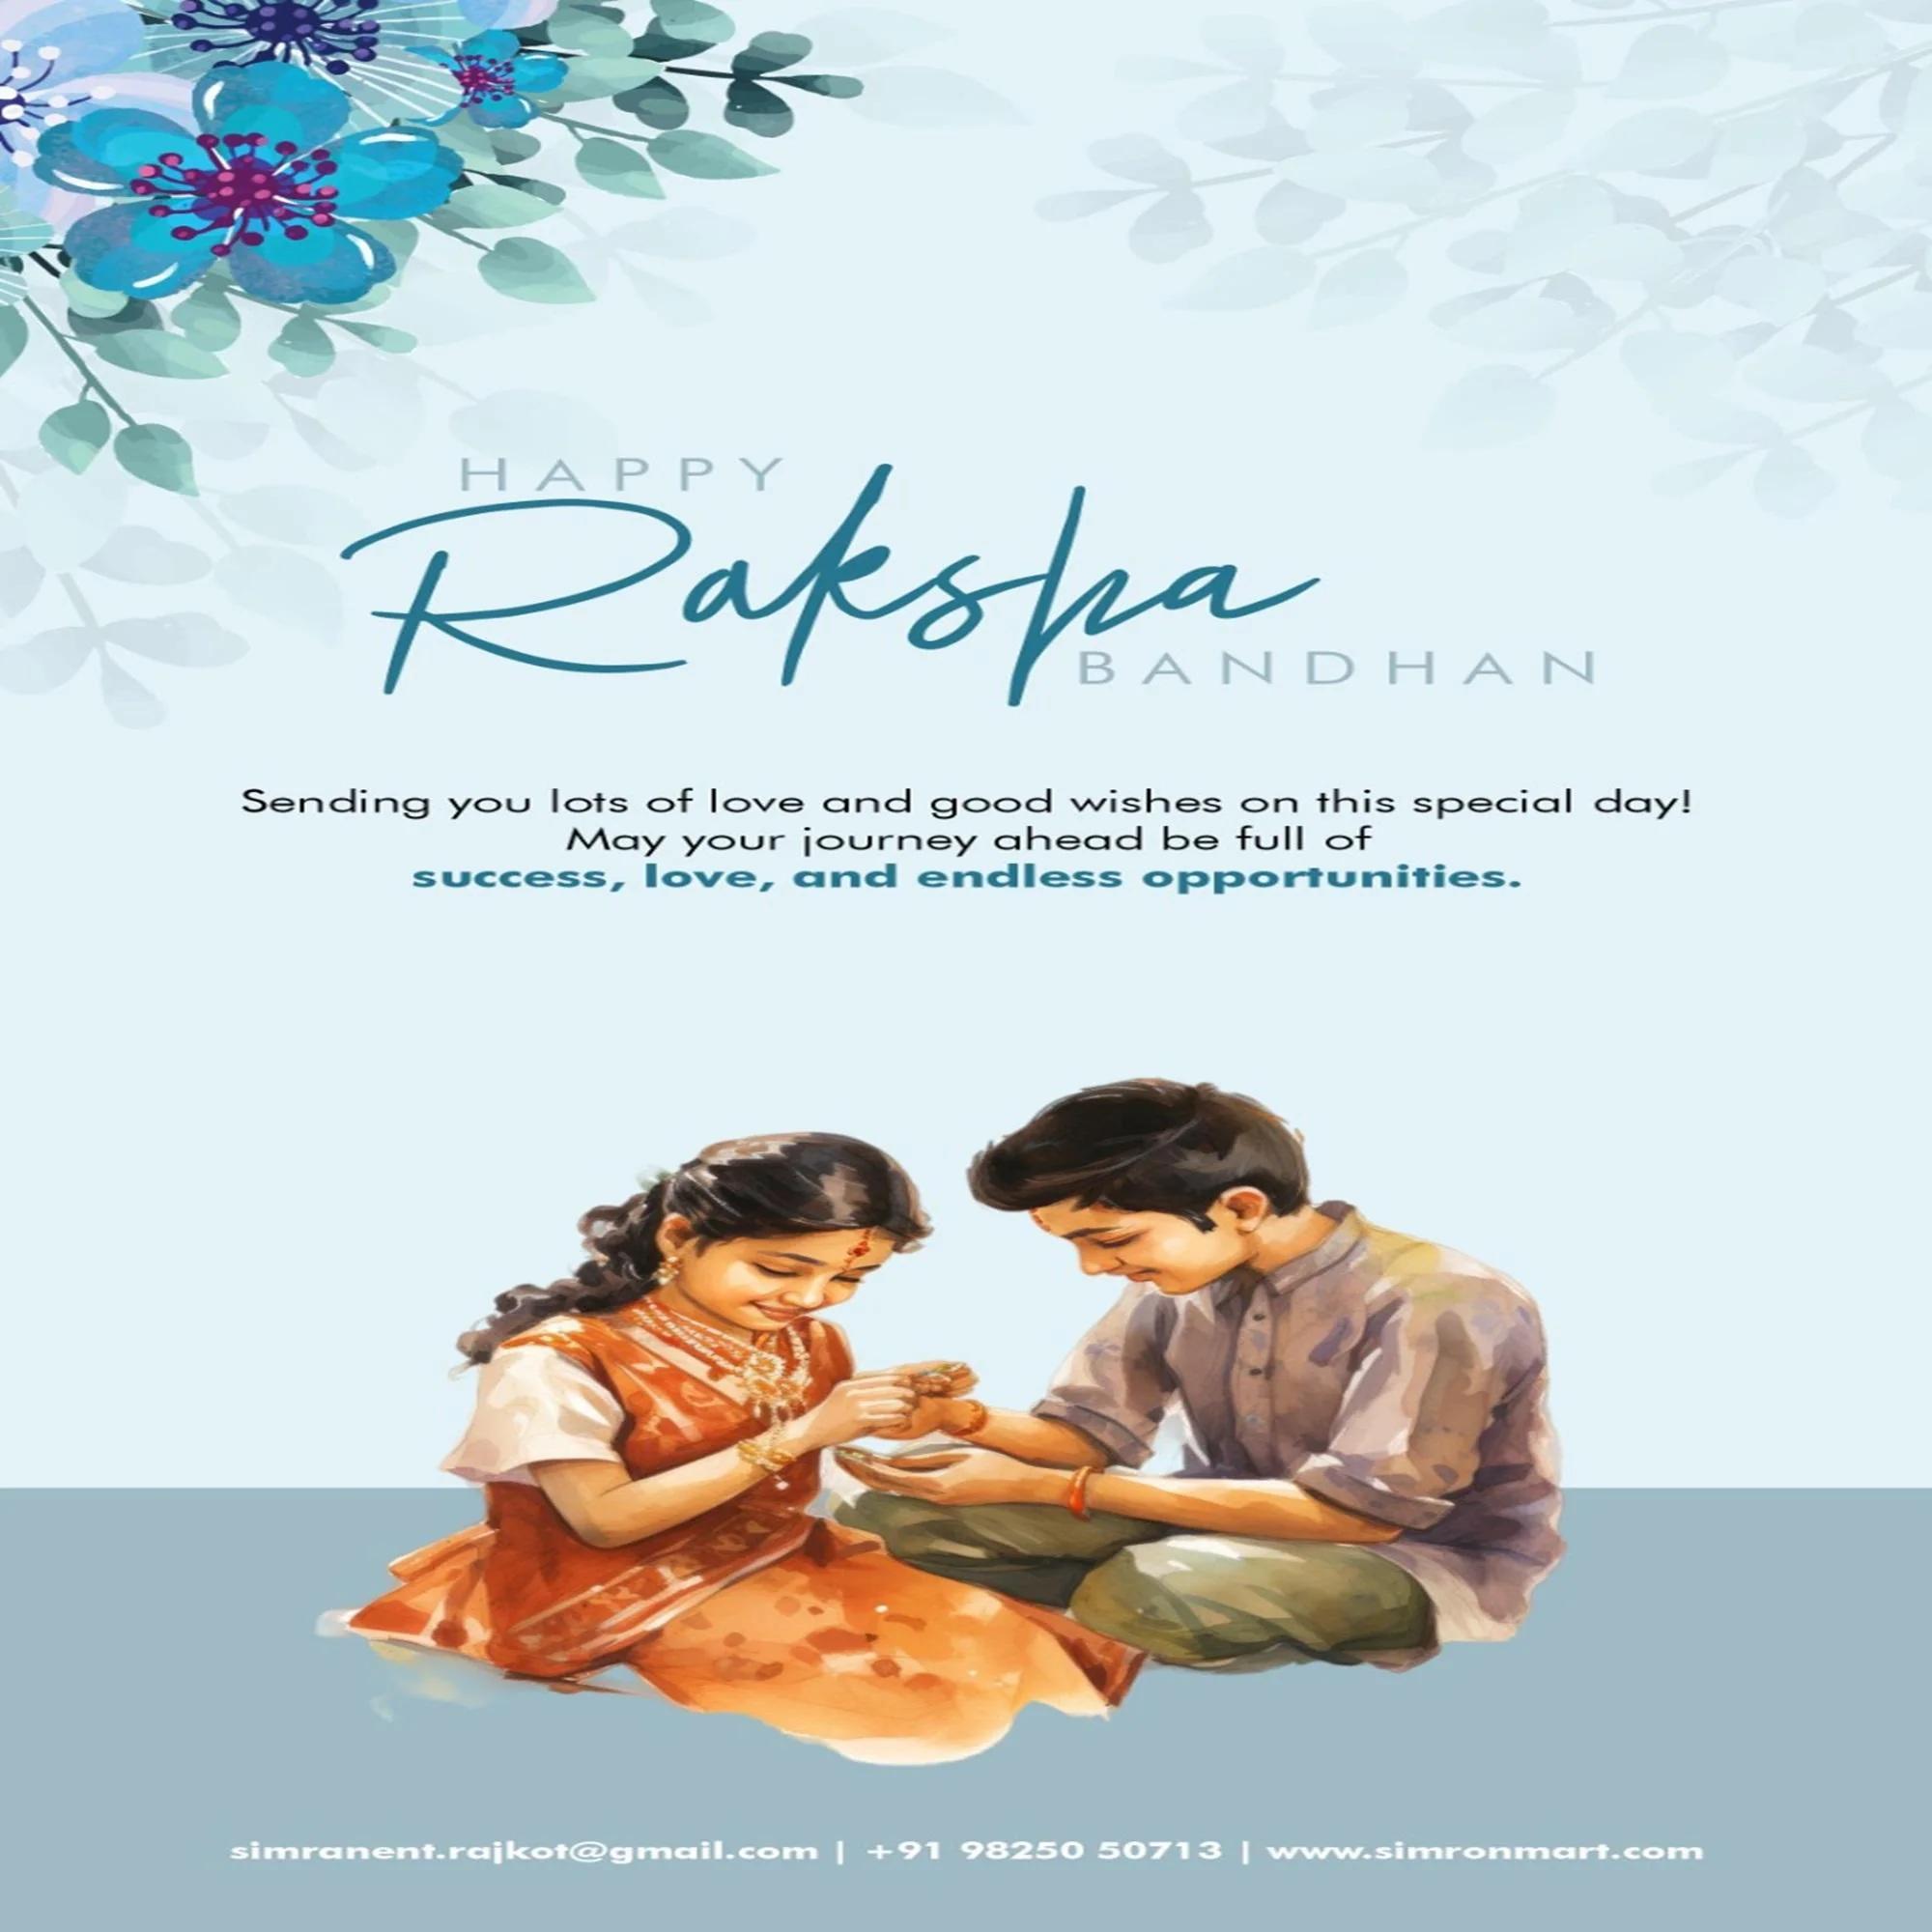
SIIMRON Classic Gold & White Moti Design for Brother with Best Wishes Premium Rakshabandhan Rakhis Pack of 06 With Free Greeting Card Gifts
Type: Rakhis
Brand: Simron
Price: Rs. 259
SIMRAN JEWELS Classic Gold White Moti Design RAKHI UNIQUE LOOK: Our exclusive collection has lovely handcrafted Rakhi to complement the creative and unique look. MADE IN INDIA: All our products are manufactured in India and are exclusively crafted to adorn your persona. Designer rakhi - a touch of modernity into the traditional and sacred thread of rakhi. The rakhi thread is introduced for the celebration of the festival of rakhi that is also known as Raksha Bandhan. Rakhi is the festival of expressing feelings of love. Thus what can be better than expressing it to your loving brother by bringing a designer rakhi for him this year. Gift your brother this wonderful and fabulous looking rakhi this Raksha Bandhan and express your love in the most amazing way.
Features: Send Love to Your Brother via Our Store acknowledge your love for Your Brother by sending this beautiful RAKHI with a Promise that your bond with him will grow stronger with each passing moment,Vocal For Local | Made in India Handmade Rakhis - High Quality Material Used. The designer patterns in the aesthetic style with shimmering glimpse highlights the true beauty of this traditional thread,Special Rakhi For The very special occasion to celebrate the undying bond of love between a brother and a sister
Included: 6N Rakhi 1N Kumkum & Chawal,1N Rakhi Card